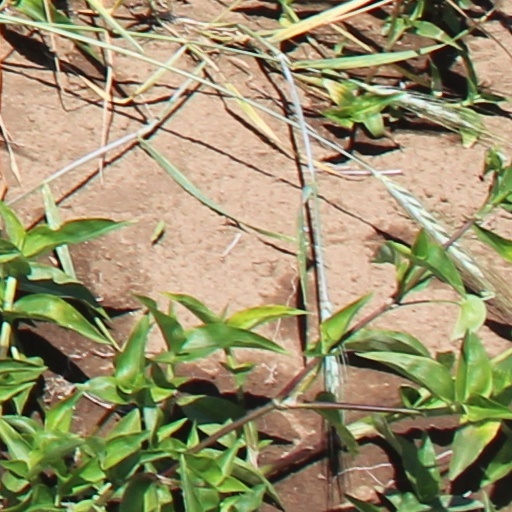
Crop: wheat